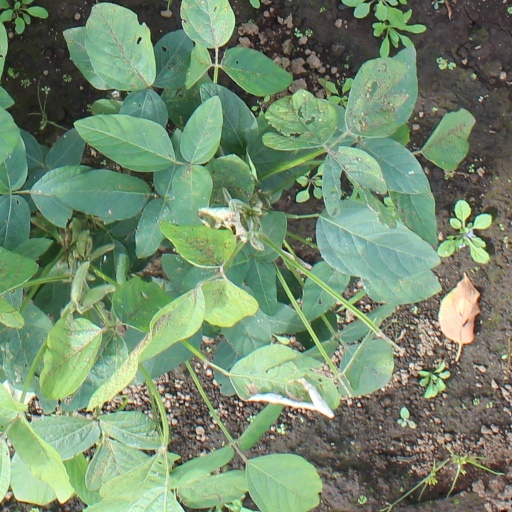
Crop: soybean